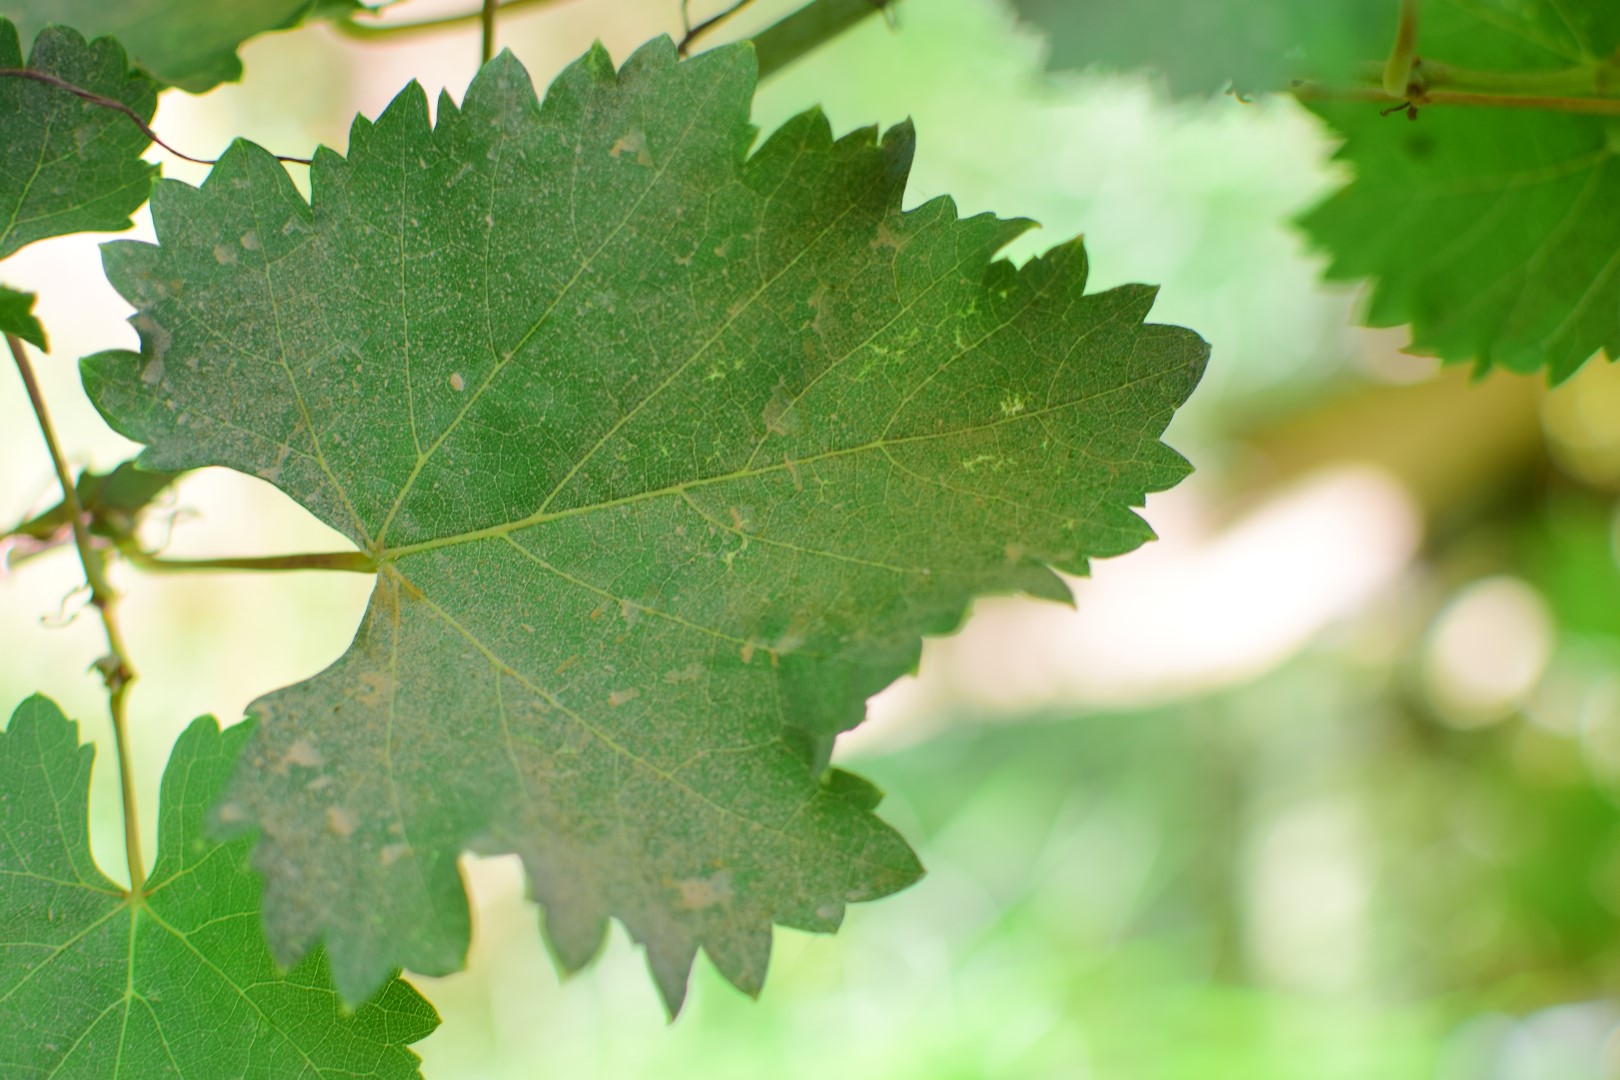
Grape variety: Frinsi